Kathleen Hicks

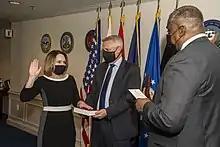
Hicks is sworn in as deputy secretary of defense, February 9, 2021.

On December 30, 2020, Hicks was announced as then U.S. President-elect Joe Biden's nominee for the United States deputy secretary of defense. She appeared before the Senate Armed Services Committee on February 2, 2021. She was confirmed by voice vote by the full Senate on February 8, 2021, and sworn into office on February 9, 2021. She is the first Senate-confirmed woman in this role. Hicks is the highest ranking woman to have served in the DoD.